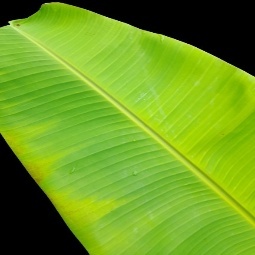
Label: Sulphur